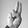
ASL letter: U